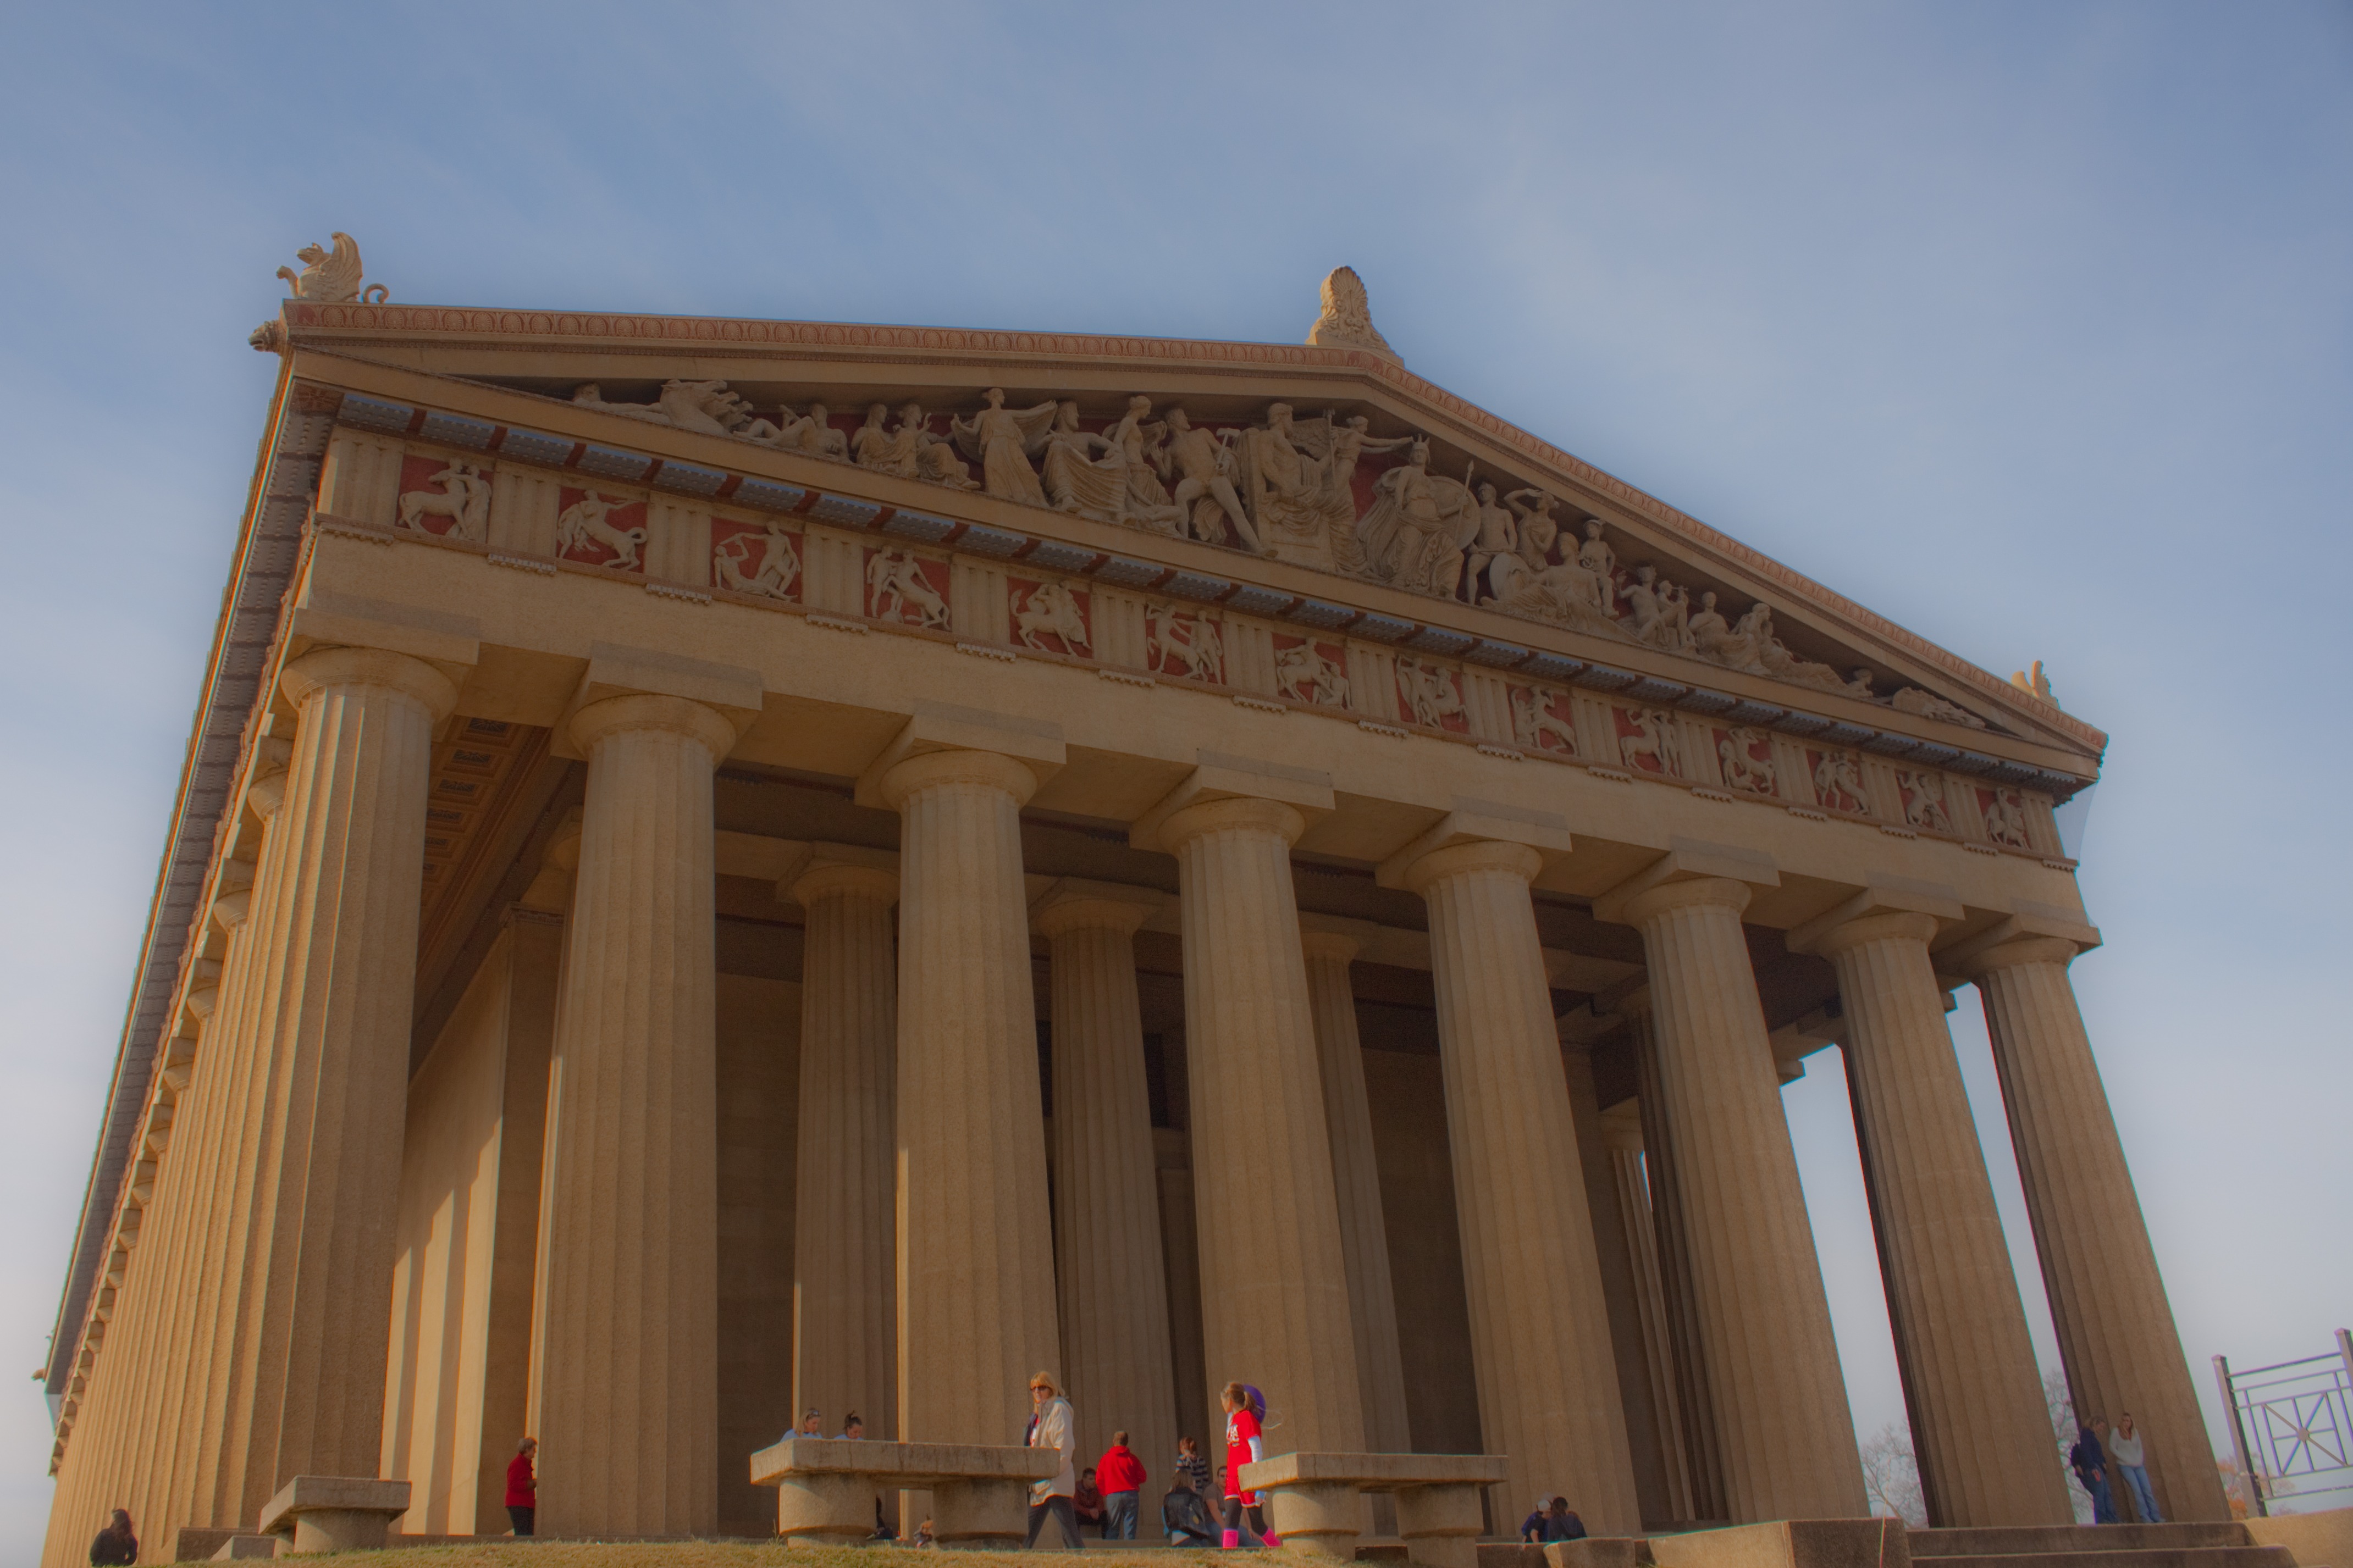
architecture, structure, building, palace, old, stone, monument, pillar, column, greek, ancient, landmark, facade, historic, place of worship, temple, pillars, history, historical, nashville, acropolis, tennessee, parthenon, roman temple, classical architecture, historic site, ancient history, ancient roman architecture, ancient greek temple